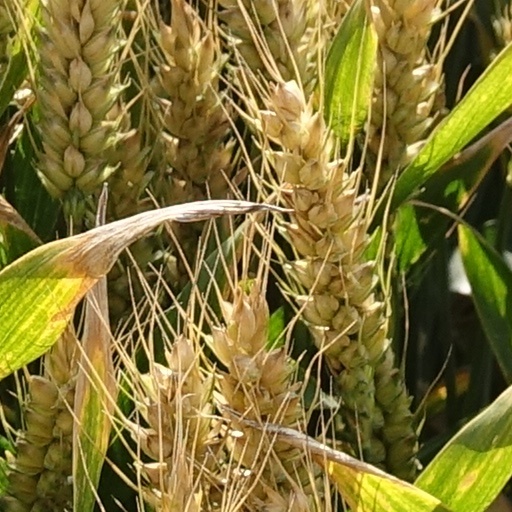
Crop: wheat